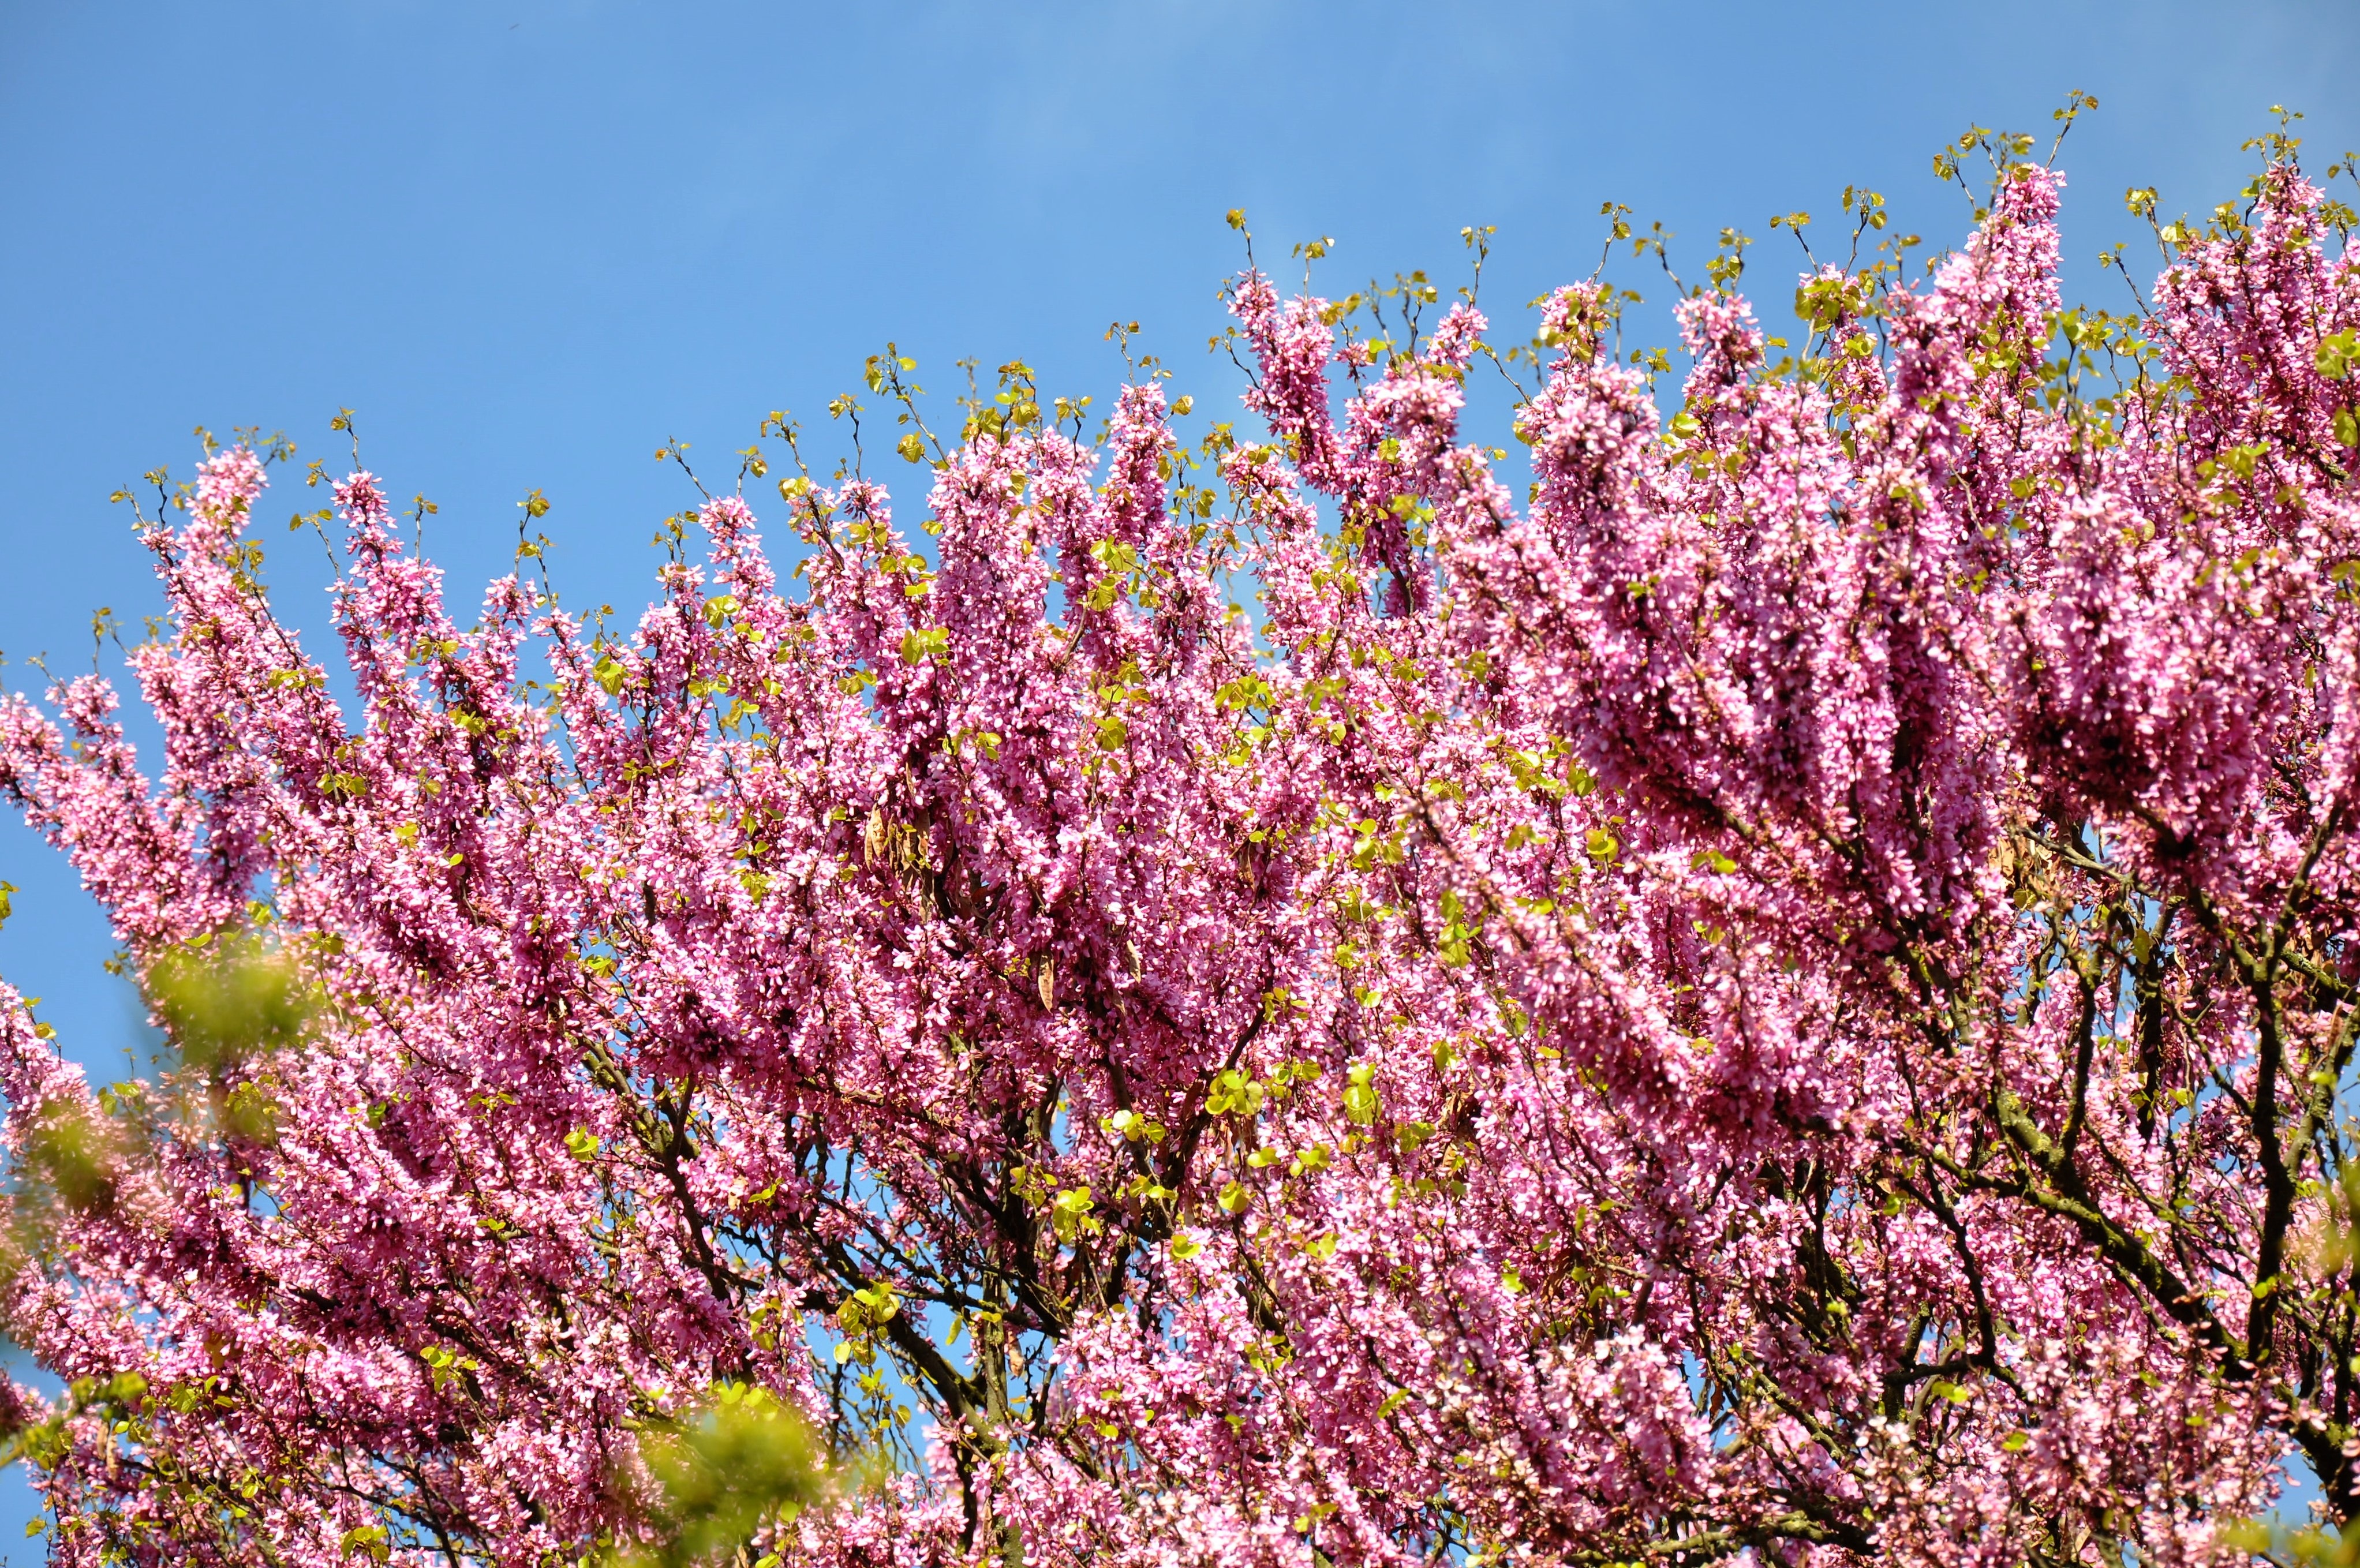
tree, nature, branch, blossom, plant, meadow, leaf, flower, bloom, spring, botany, flora, wildflower, shrub, flowering plant, judas tree, woody plant, land plant